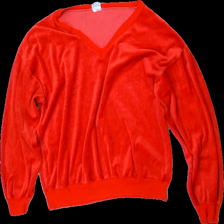
View: front
Type: Sweater
Category: Ladies
Brand: Not in the list
Brand text on label: Design Rene
Colors: Red
Material: 76% acrylic, 24% cotton
Cut: Regular, V-collar
Size: 44
Season: All
Price range: 50-100
Recommended usage: Reuse